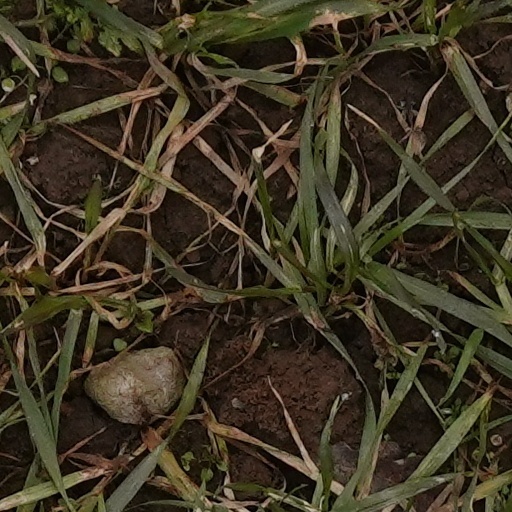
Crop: wheat